Texas Historical Commission

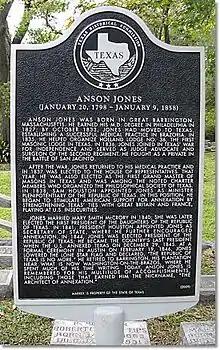
Texas Historical Commission marker located in Glenwood Cemetery (Houston, Texas) commemorating the many important contributions made by Republic of Texas President Anson Jones to the history of Texas.

Sponsors may apply for official historical markers through their county historical commissions. The purpose of the markers, which are available in a variety of types (cemetery, building, subject) and sizes, is to educate the public. An application must meet certain requirements to be approved by the THC commissioners as qualifying for a marker.